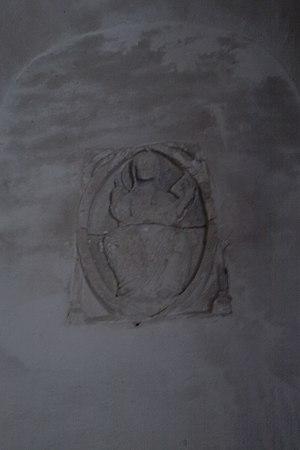
Bas relief du XVe situé dans la nouvelle église This building is inscrit au titre des Monuments Historiques. It is indexed in the Base Mérimée, a database of architectural heritage maintained by the French Ministry of Culture,
Cet article recense les monuments historiques situés dans l'arrondissement de Coutances, dans le département de la Manche.
Saint-Sauveur-de-Pierrepont est une commune française, située dans le département de la Manche en région Normandie, peuplée de 128 habitants.
L'église Saint-Sauveur est un édifice catholique en ruine situé à Saint-Sauveur-de-Pierrepont, en France.